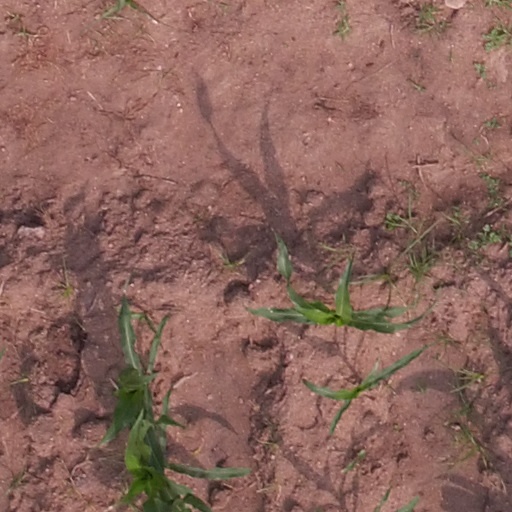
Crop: maize; corn